Productivity-improving technologies

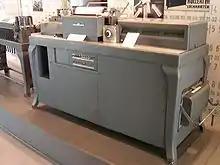
Early IBM tabulating machine. Common applications were accounts receivable, payroll and billing.

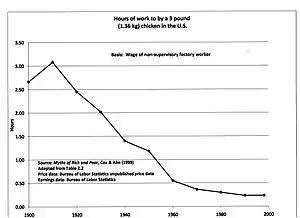
An hour's work in 1998 bought 11 times as much chicken as in 1900. Many consumer items show similar declines in terms of work time.

Handling goods on pallets was a significant improvement over using hand trucks or carrying sacks or boxes by hand and greatly speeded up loading and unloading of trucks, rail cars and ships. Pallets can be handled with pallet jacks or forklift trucks which began being used in industry in the 1930s and became widespread by the 1950s. Loading docks built to architectural standards allow trucks or rail cars to load and unload at the same elevation as the warehouse floor.